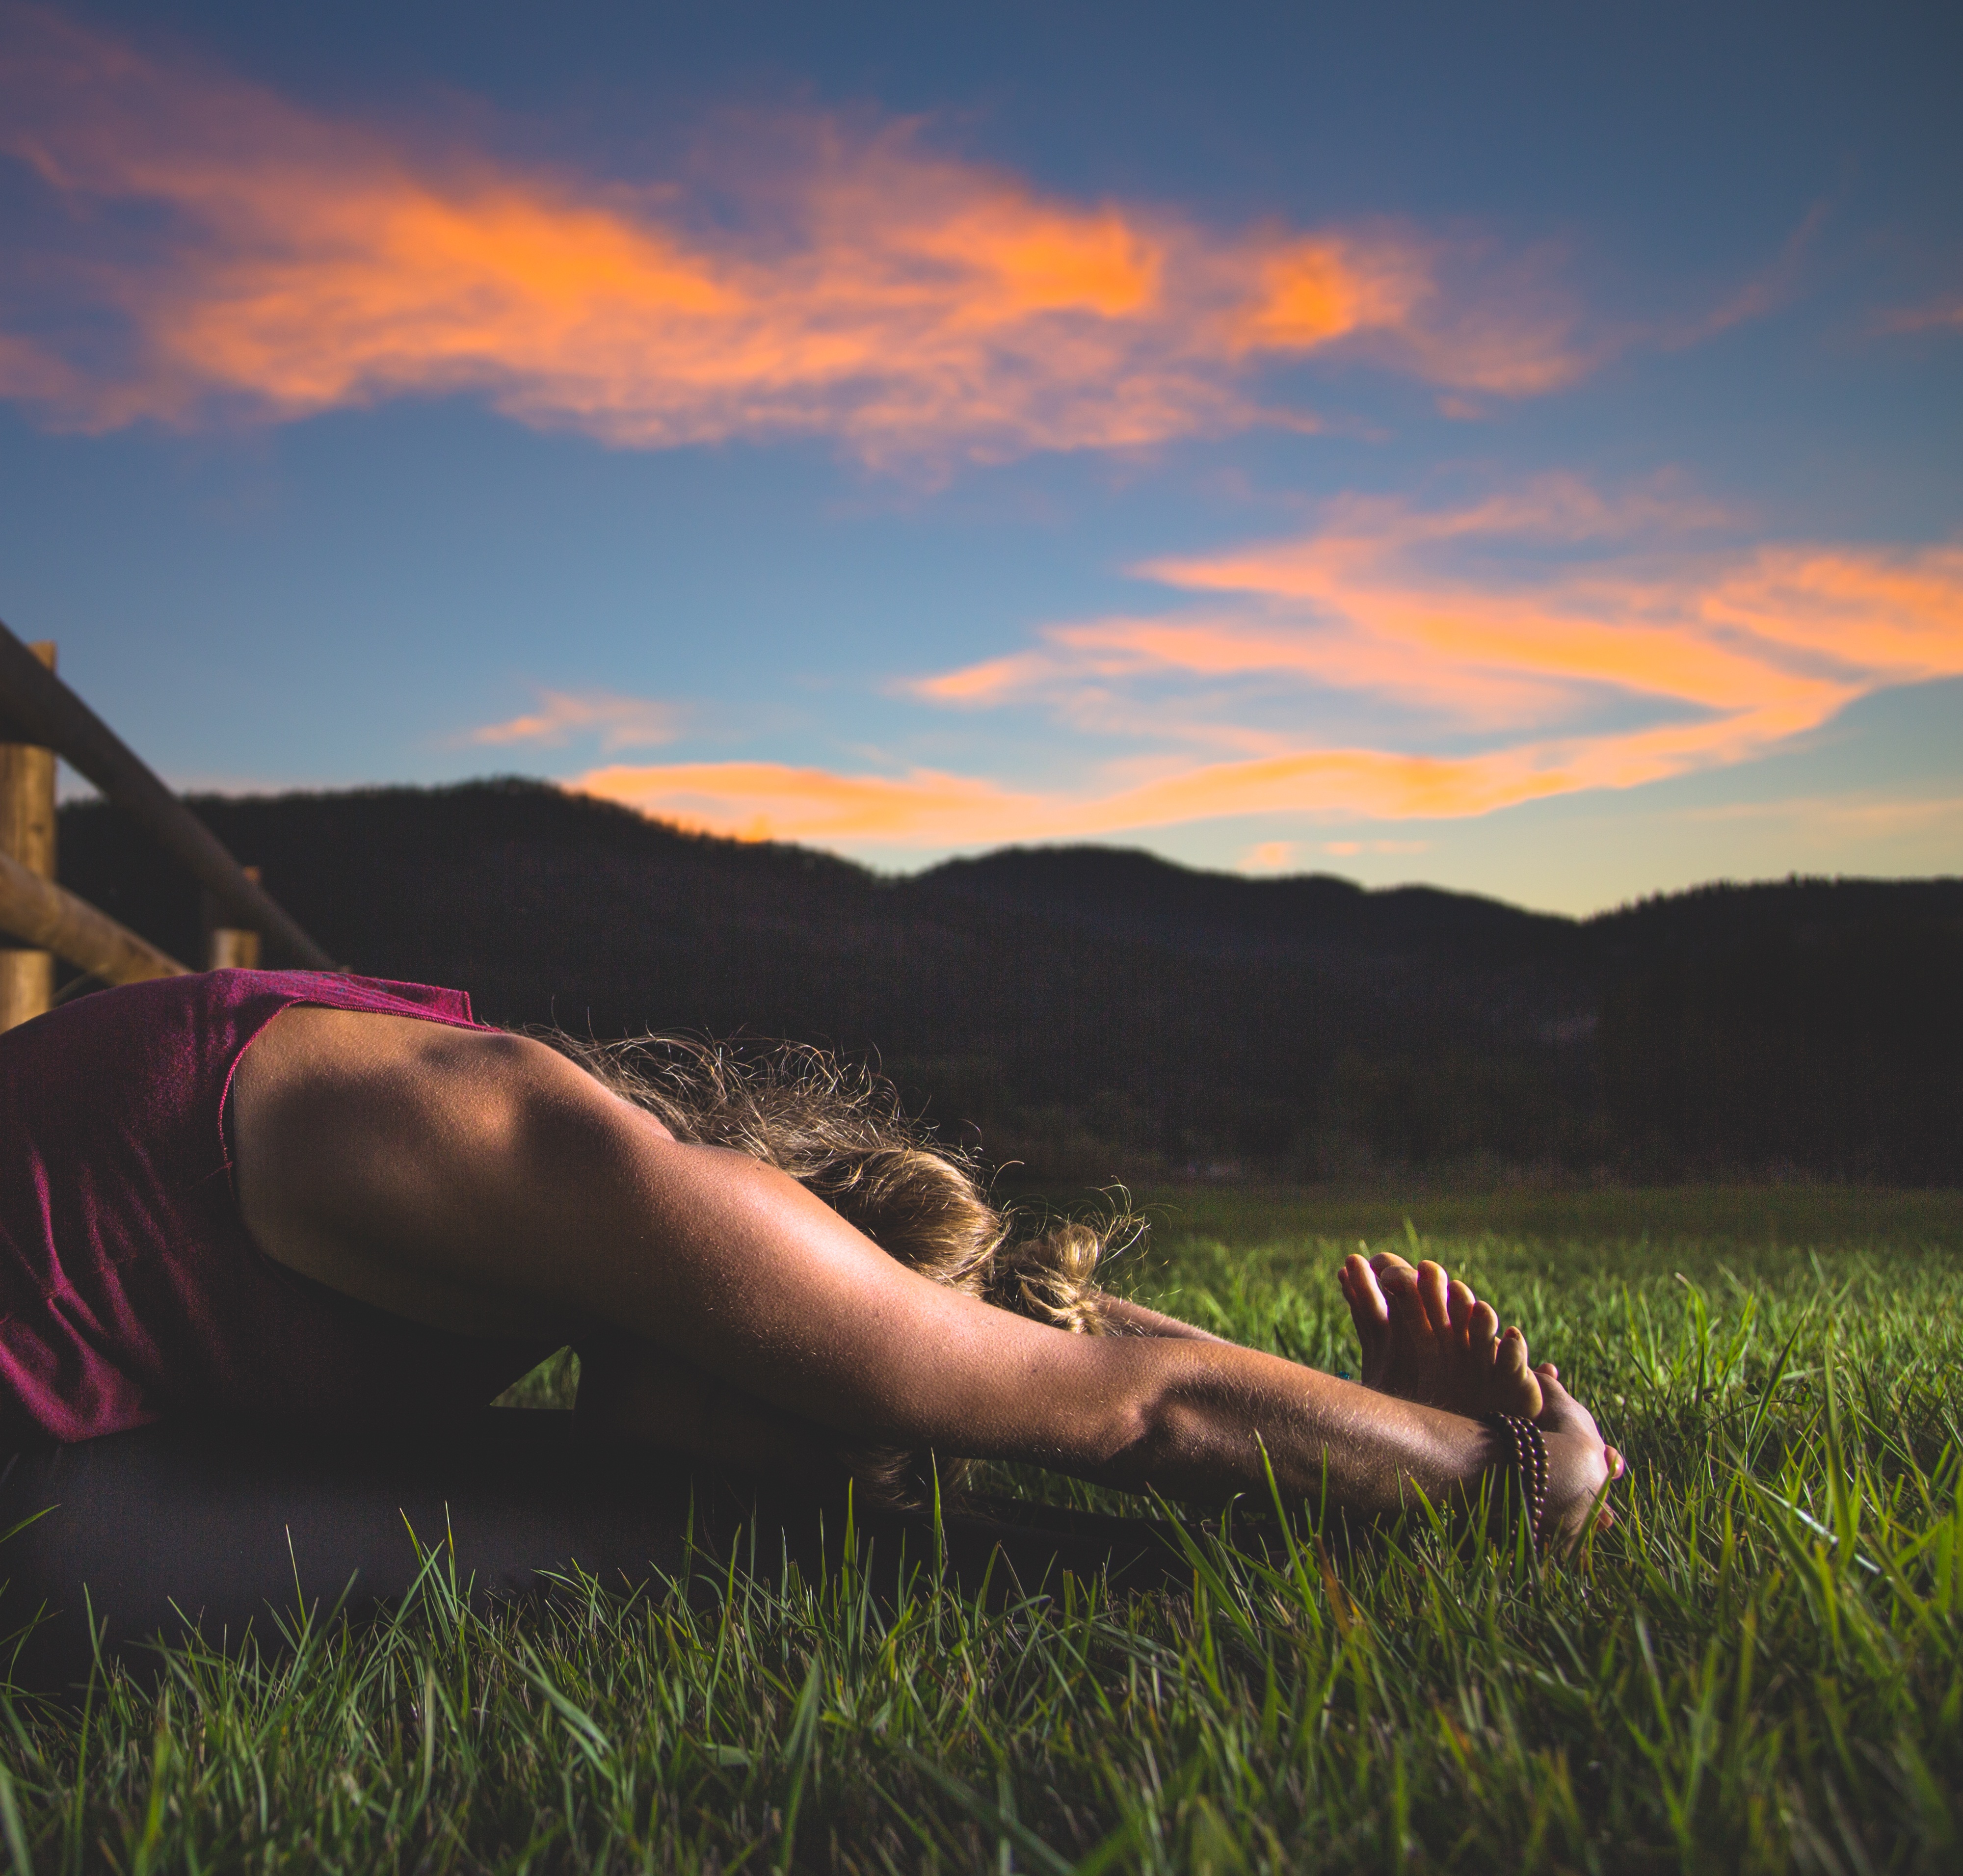
grass, person, sky, girl, woman, sunrise, sunset, field, lawn, meadow, sunlight, morning, dawn, exercise, leisure, outdoors, relaxation, stretching, yoga, adult, grass family, physical fitness